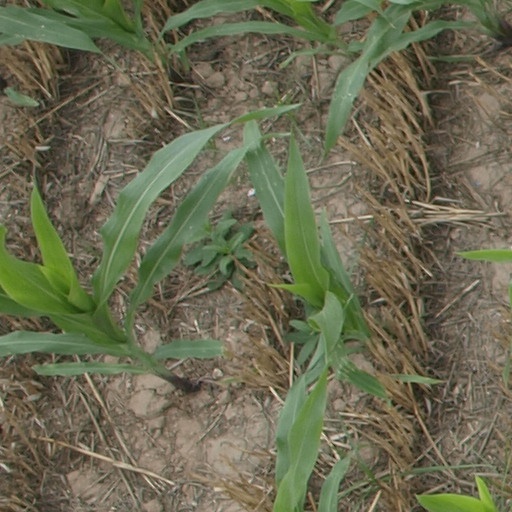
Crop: maize; corn